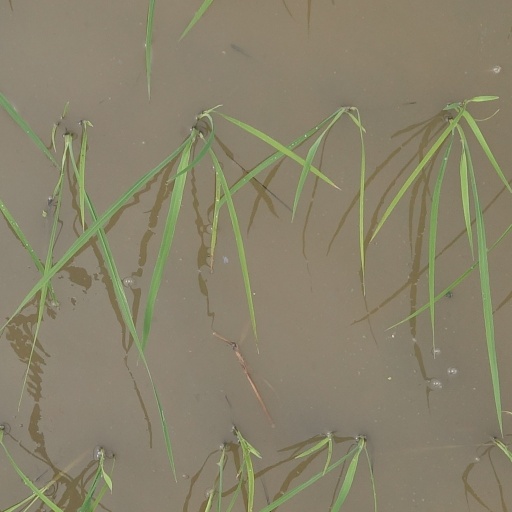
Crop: rice